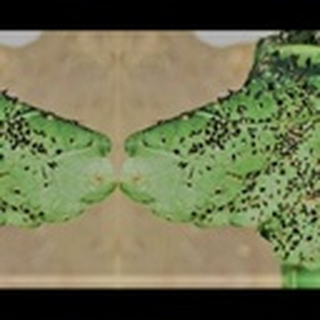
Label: cotton_aphids